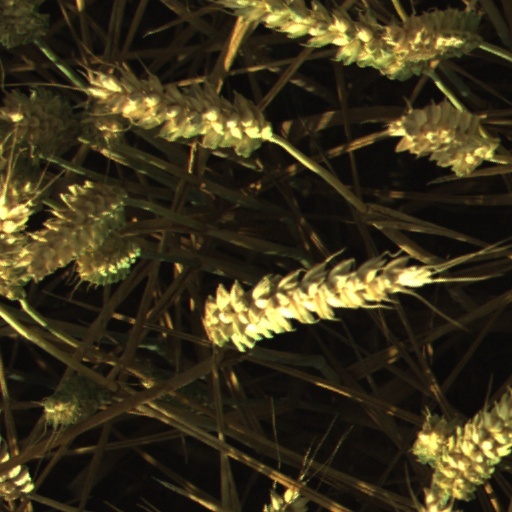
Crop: wheat